Point Blank (2019 film)

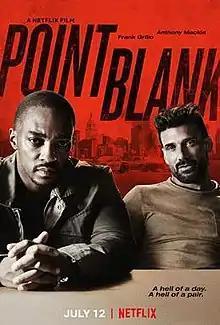
Release poster

Point Blank is a 2019 American action thriller film directed by Joe Lynch and written by Adam G. Simon. The film is a remake of the 2010 French film of the same name, originally called . It stars Frank Grillo, Anthony Mackie, Marcia Gay Harden, Teyonah Parris, Boris McGiver, and Markice Moore.